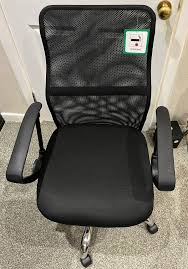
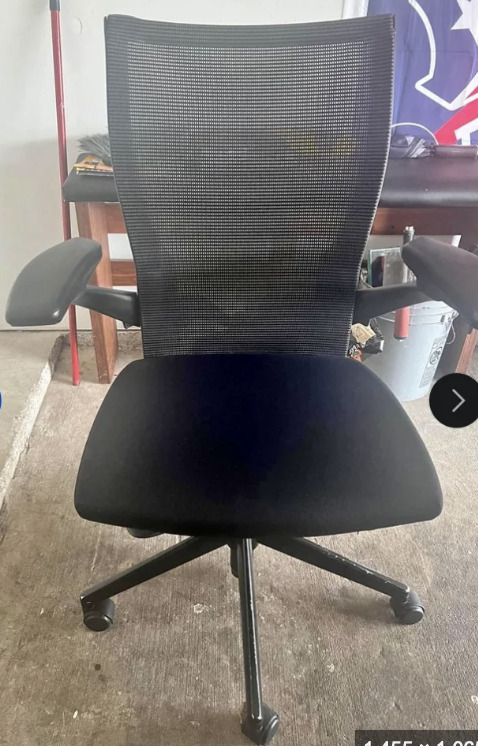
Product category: items_chair
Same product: no